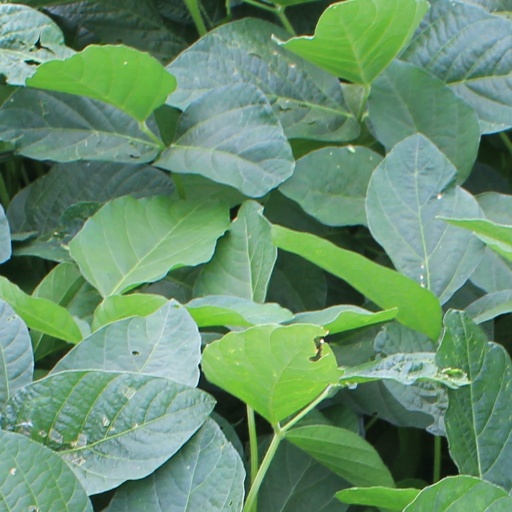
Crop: soybean